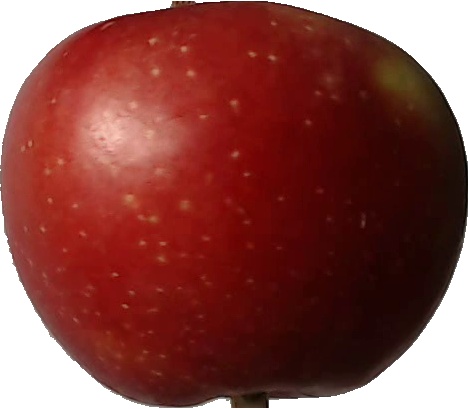
Label: apple_braeburn_1